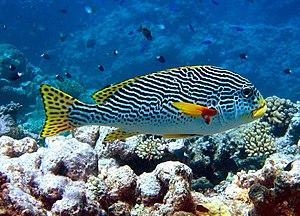
Plectorhinchus est un genre de poissons de la famille des Haemulidae. Ils sont appelés « sweetlips » en anglais, et « gaterins » ou « diagrammes » en français.
Cet article liste les familles de poissons, classées par nom scientifique en ordre alphabétique.